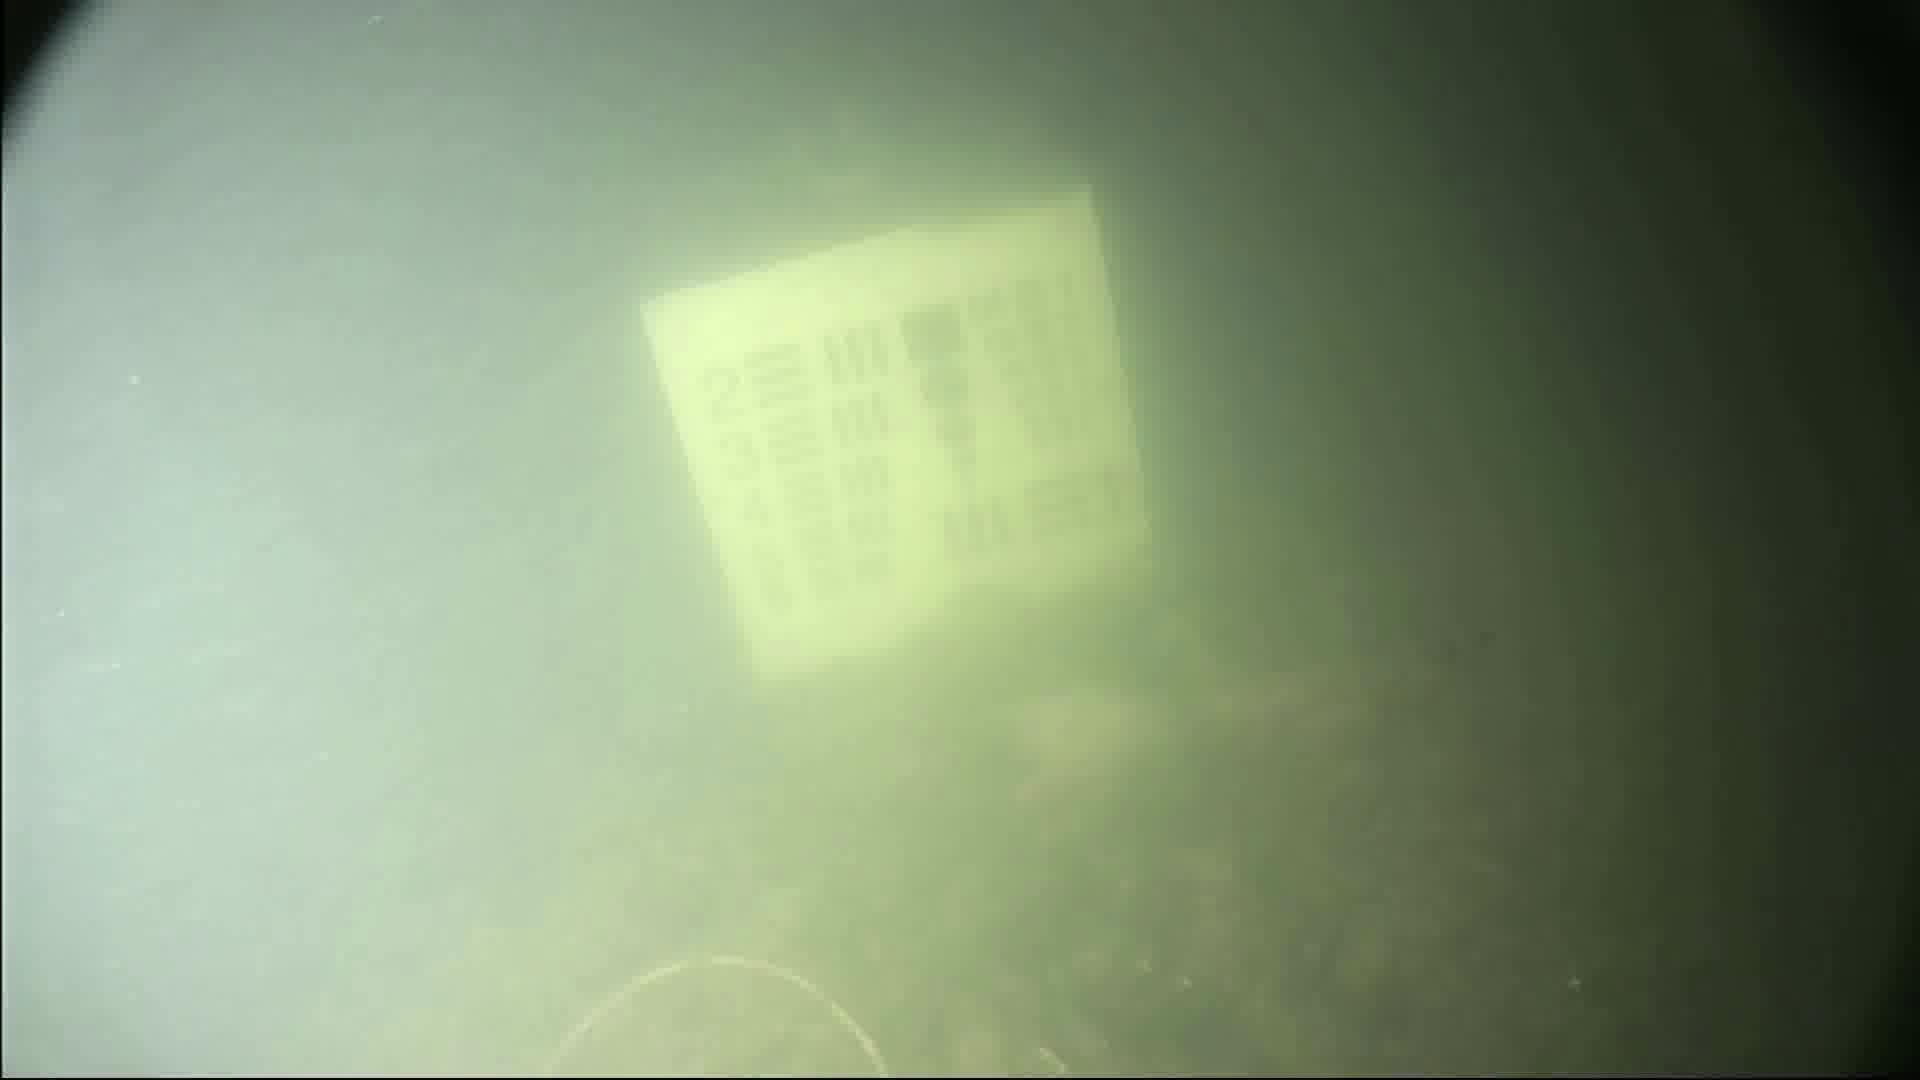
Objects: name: fish